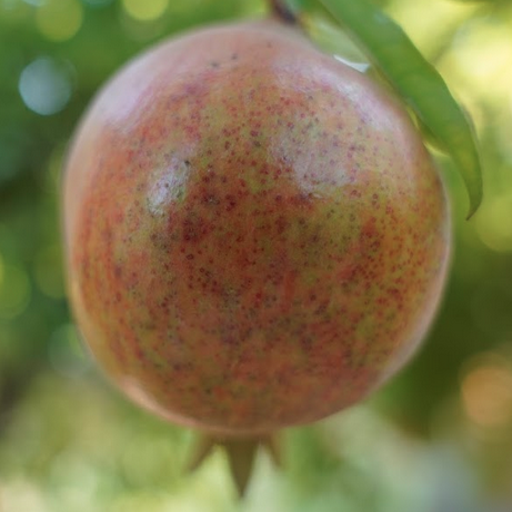
Label: Healthy